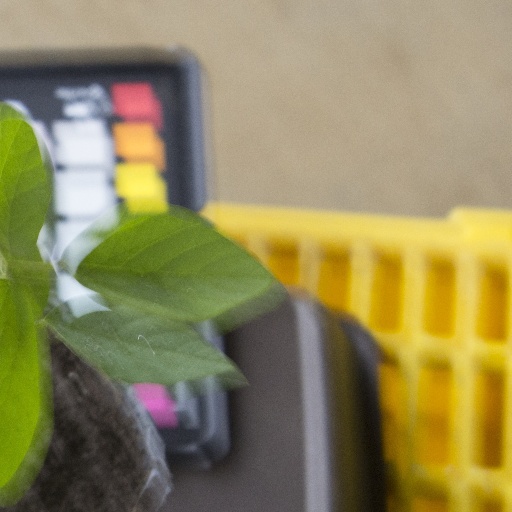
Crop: soybean